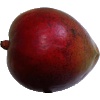
Label: red_mango